Byzantine Empire under the Angelos dynasty

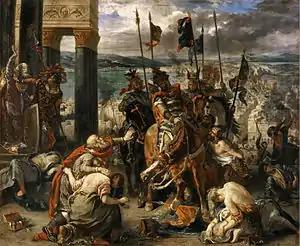
"The Entry of the Crusaders into Constantinople", by Eugène Delacroix (1840, oil on canvas, 410 x 498 cm, Louvre, Paris).

Alexios IV soon began to realize that the generous offer promised to the Crusaders would not be met. He had managed to pay roughly half of the promised amount of 200,000 silver marks – whilst this had paid off the original 34,000 marks that the Crusaders were indebted, the Venetians had since demanded more money from the Crusade since their fleet was leased out for far longer than expected (due to a number of diversions). Making matters worse was Alexius IV's promise that he would cover the Venetians' rent of the fleet for the crusaders.